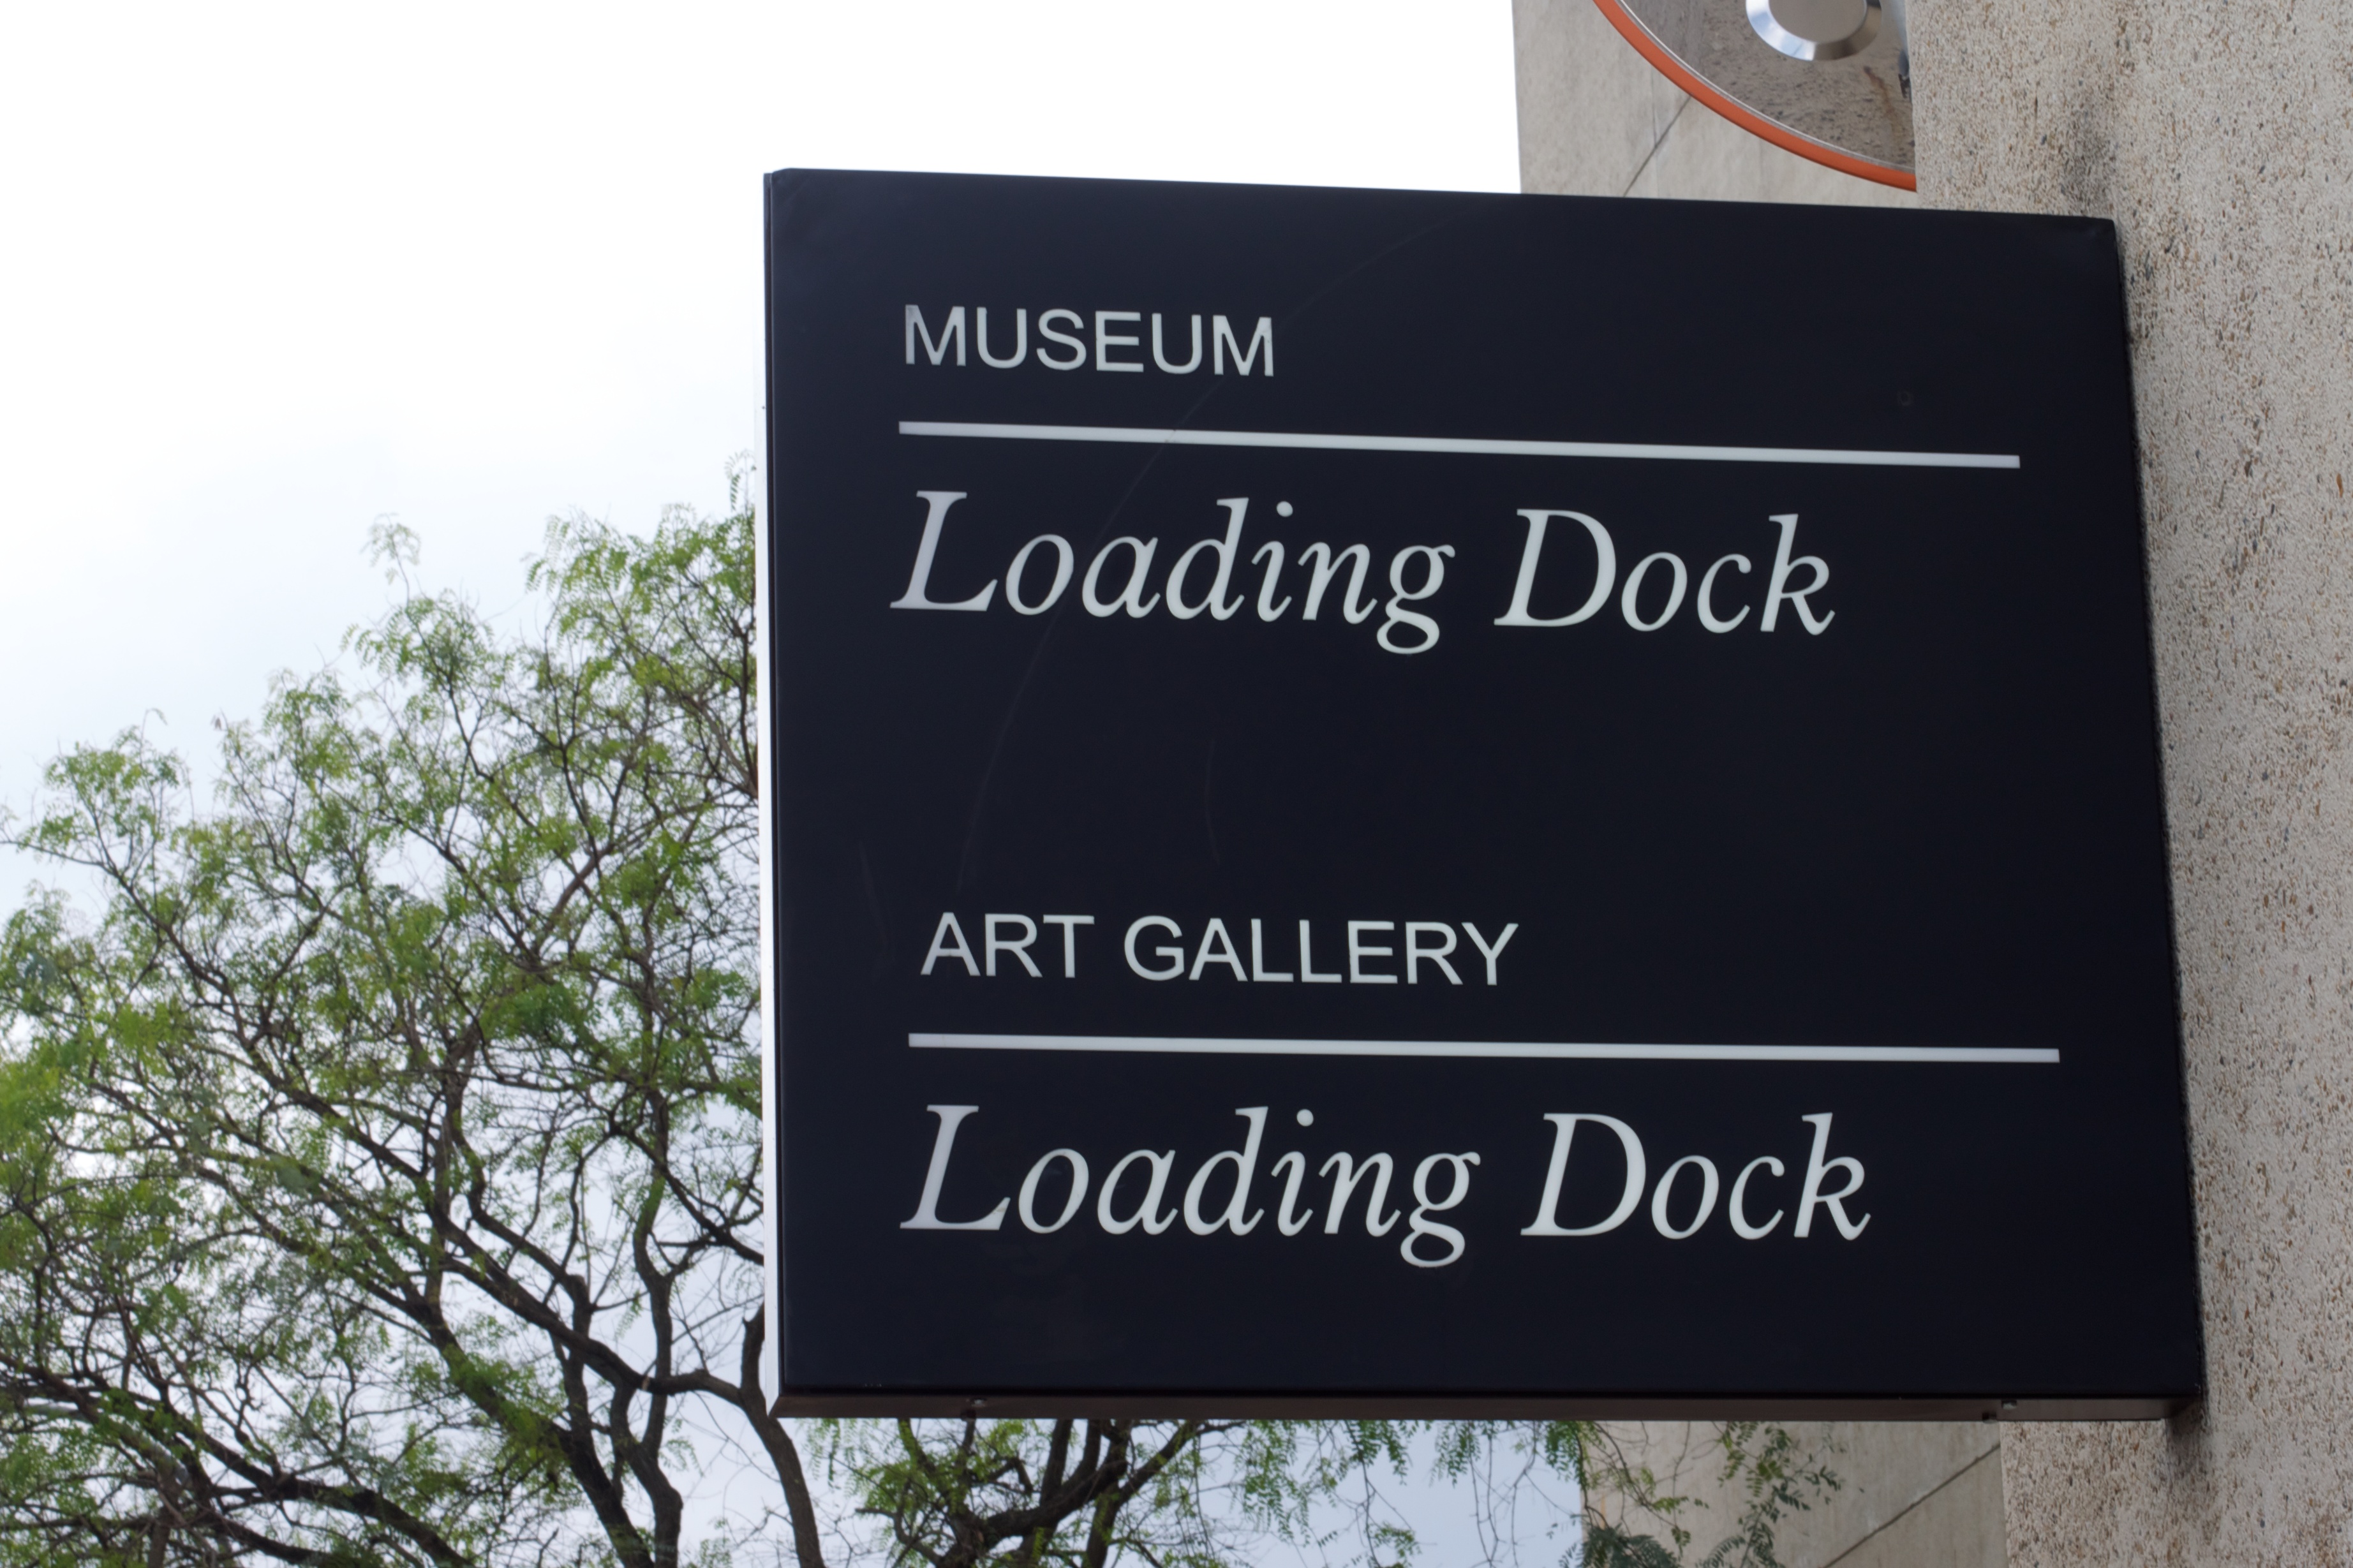
advertising, sign, street sign, signage, brand